Hanna-Leena Mattila

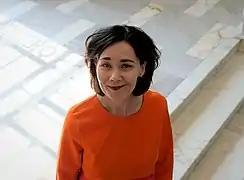

Hanna-Leena Mattila (born 1 September 1968) is a Finnish politician currently serving in the Parliament of Finland for the Centre Party at the Oulu constituency.